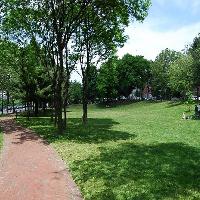
Weather: sun or clear